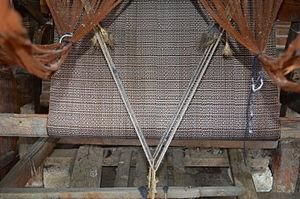
L’artisanat et les arts populaires de l'État de Mexico recouvrent divers types d'articles artisanaux. Bien que ce territoire ne soit pas aussi bien documenté que le travail d'autres États, il s'y produit un certain nombre d'objets remarquables comme la poterie de Metepec, l'orfèvrerie du peuple Mazahua et divers textiles, dont des sarapes et des rebozos tissés à la main et des tapis noués. Il y a dix-sept traditions artisanales reconnues dans l'état, dont celles d'origine préhispanique et celles apportées par les Espagnols après la conquête. Avec l'industrialisation de l'état et l'augmentation de la concurrence des produits moins chers, la production artisanale diminue. Toutefois, un certain nombre d'organismes d'État s'efforcent de promouvoir ces traditions à l'intérieur et à l'extérieur du Mexique.